Impact of the COVID-19 pandemic on retail

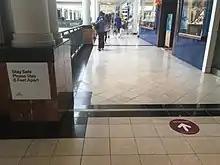
Floor decals and signs promoting one-way traffic and social distancing at the King of Prussia mall in King of Prussia, Pennsylvania

In March, Hobby Lobby left stores open even as many nonessential retailers shut down. The founder reportedly told his employees he had received a message from God that informed his decision to keep stores open.